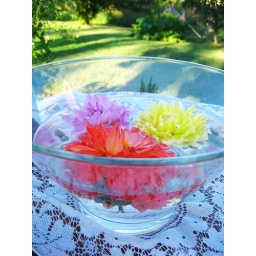
flowers in bowl